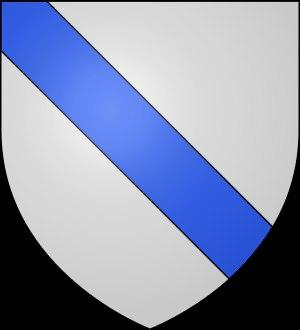
Niccolo Sanudo Spezzabanda fut co-Duc de Naxos avec son épouse et cousine Fiorenza Sanudo de 1362 à 1371. Il mourut en 1374.
Niccolò Sanudo, cinquième duc de Naxos.
Guglielmo Sanudo, quatrième Duc de Naxos. Il succéda à son père Marco II Sanudo en 1303 ; son fils Niccolò Sanudo lui succéda.